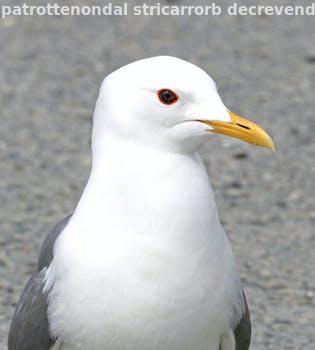
Label: Watermark